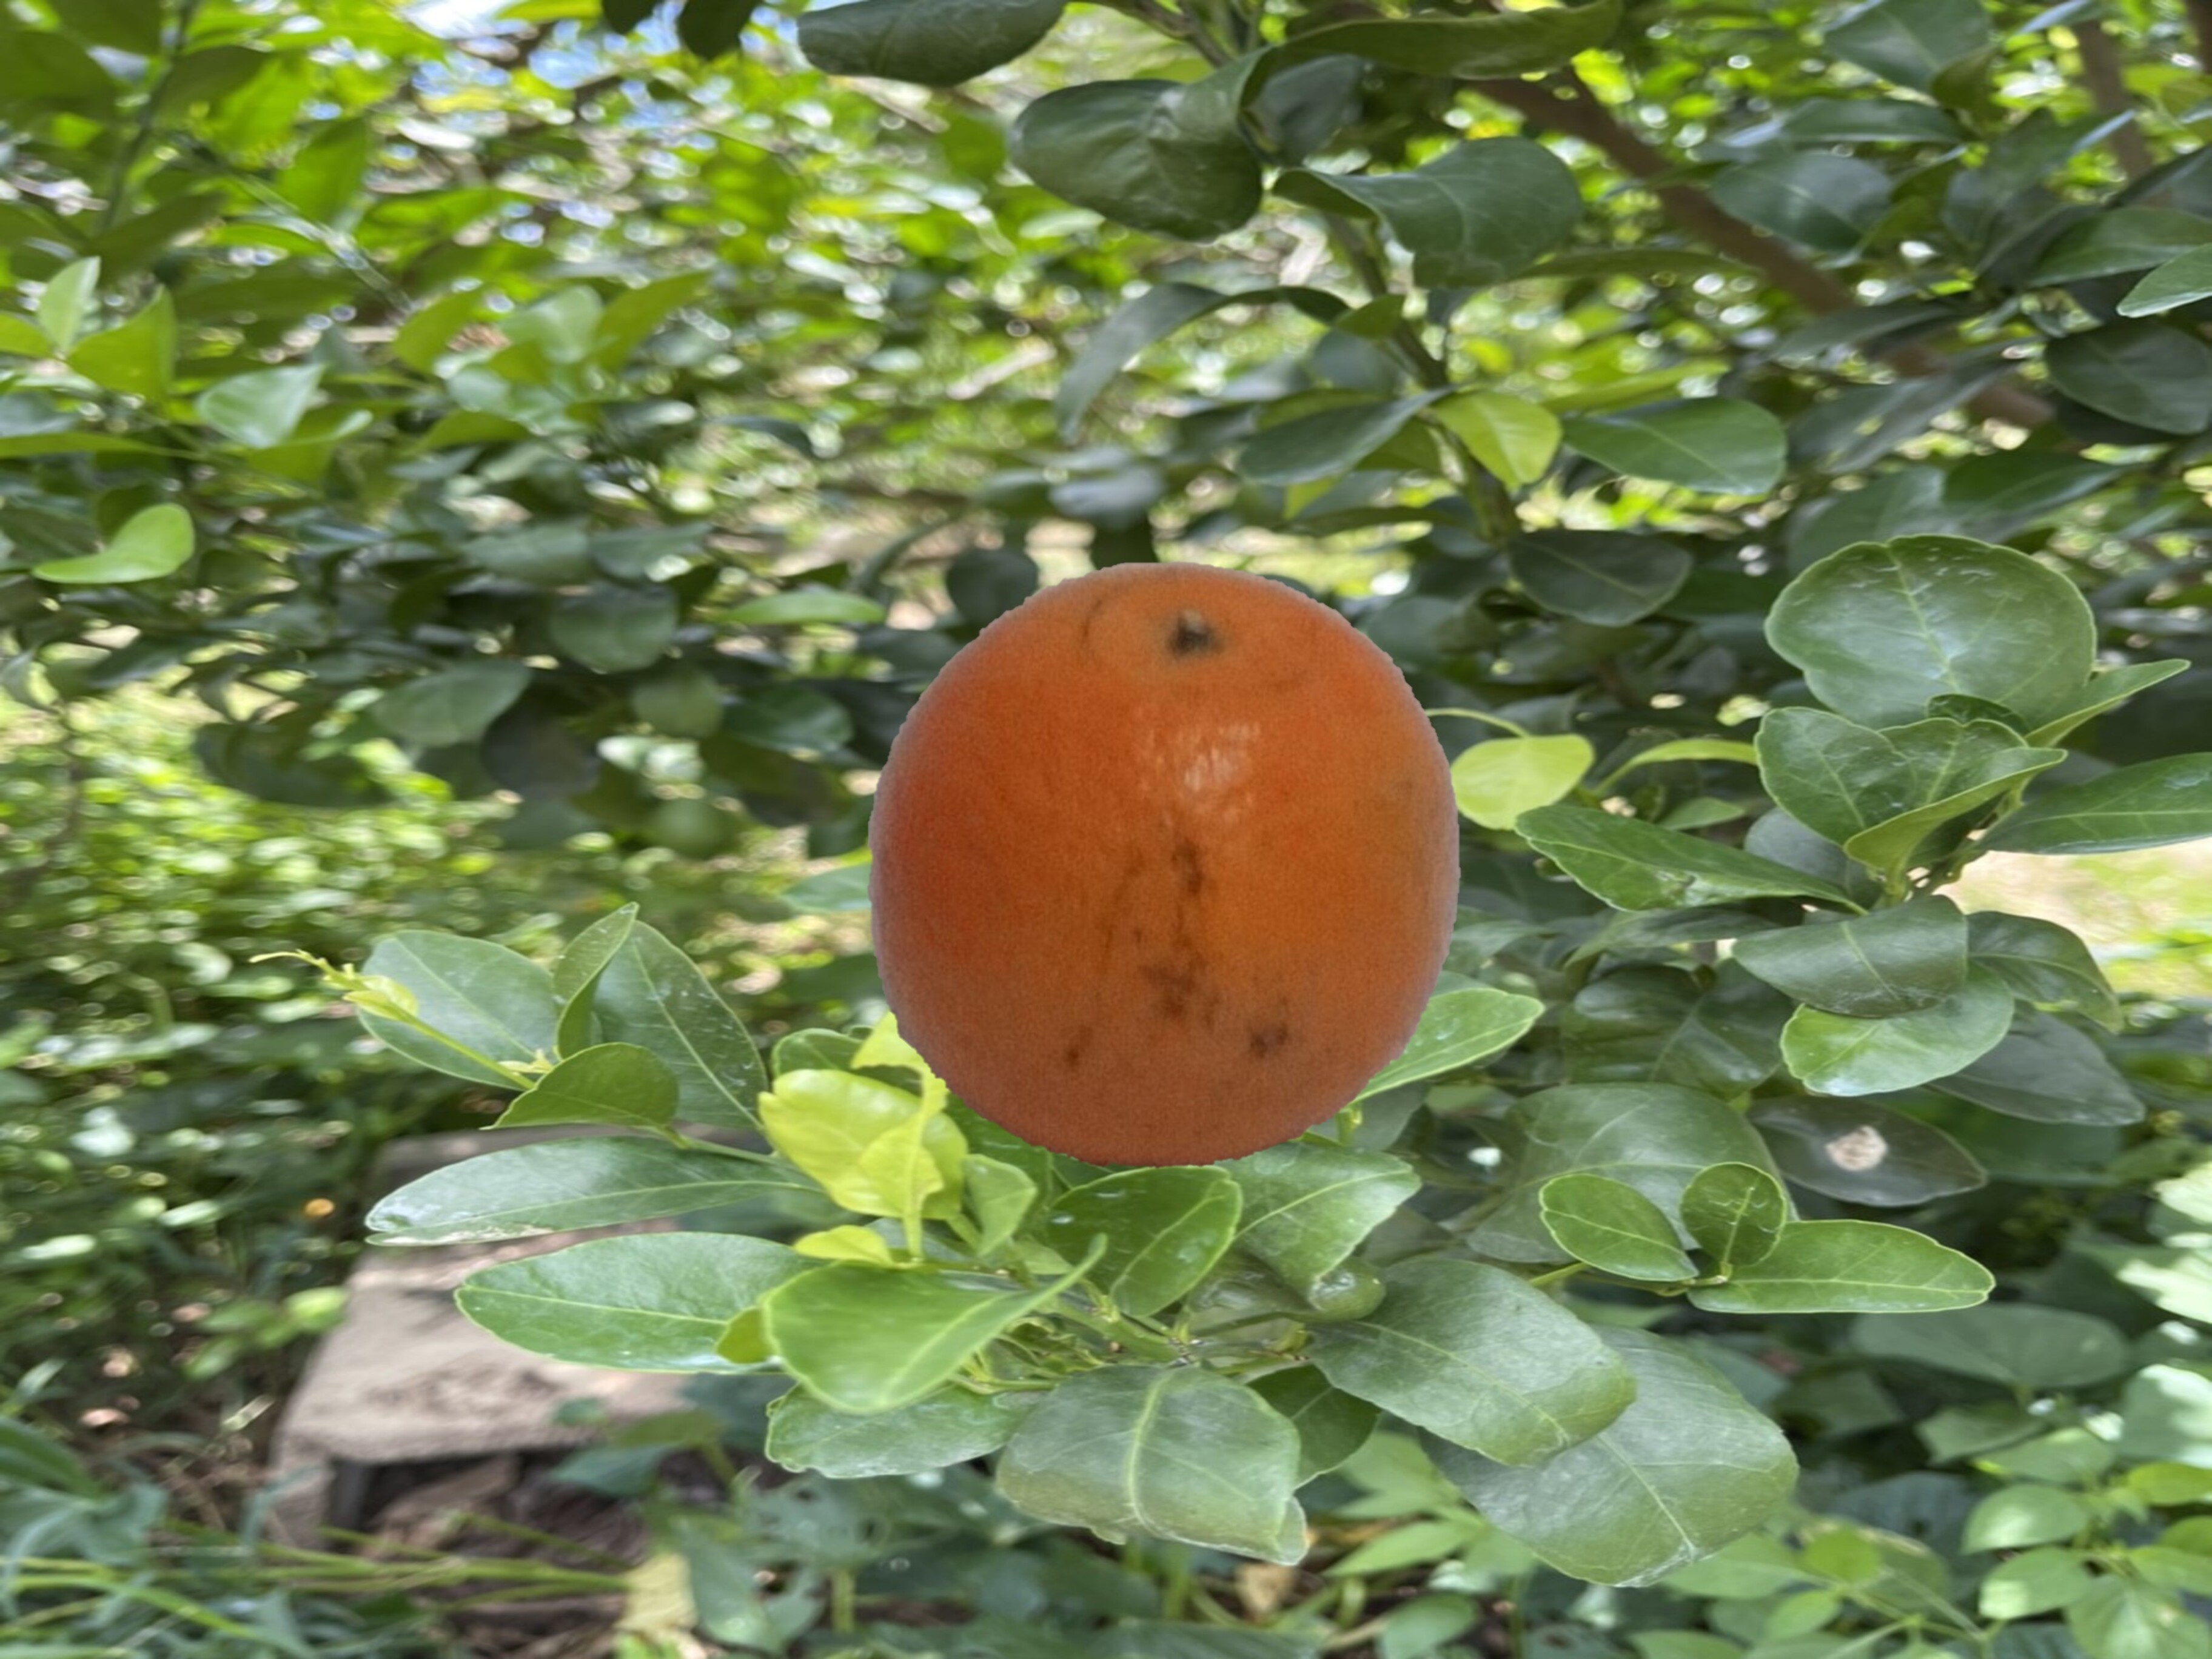
Citrus fruit variety: tankan